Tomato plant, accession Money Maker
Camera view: vertical (180 deg); turntable rotation: 300 degrees
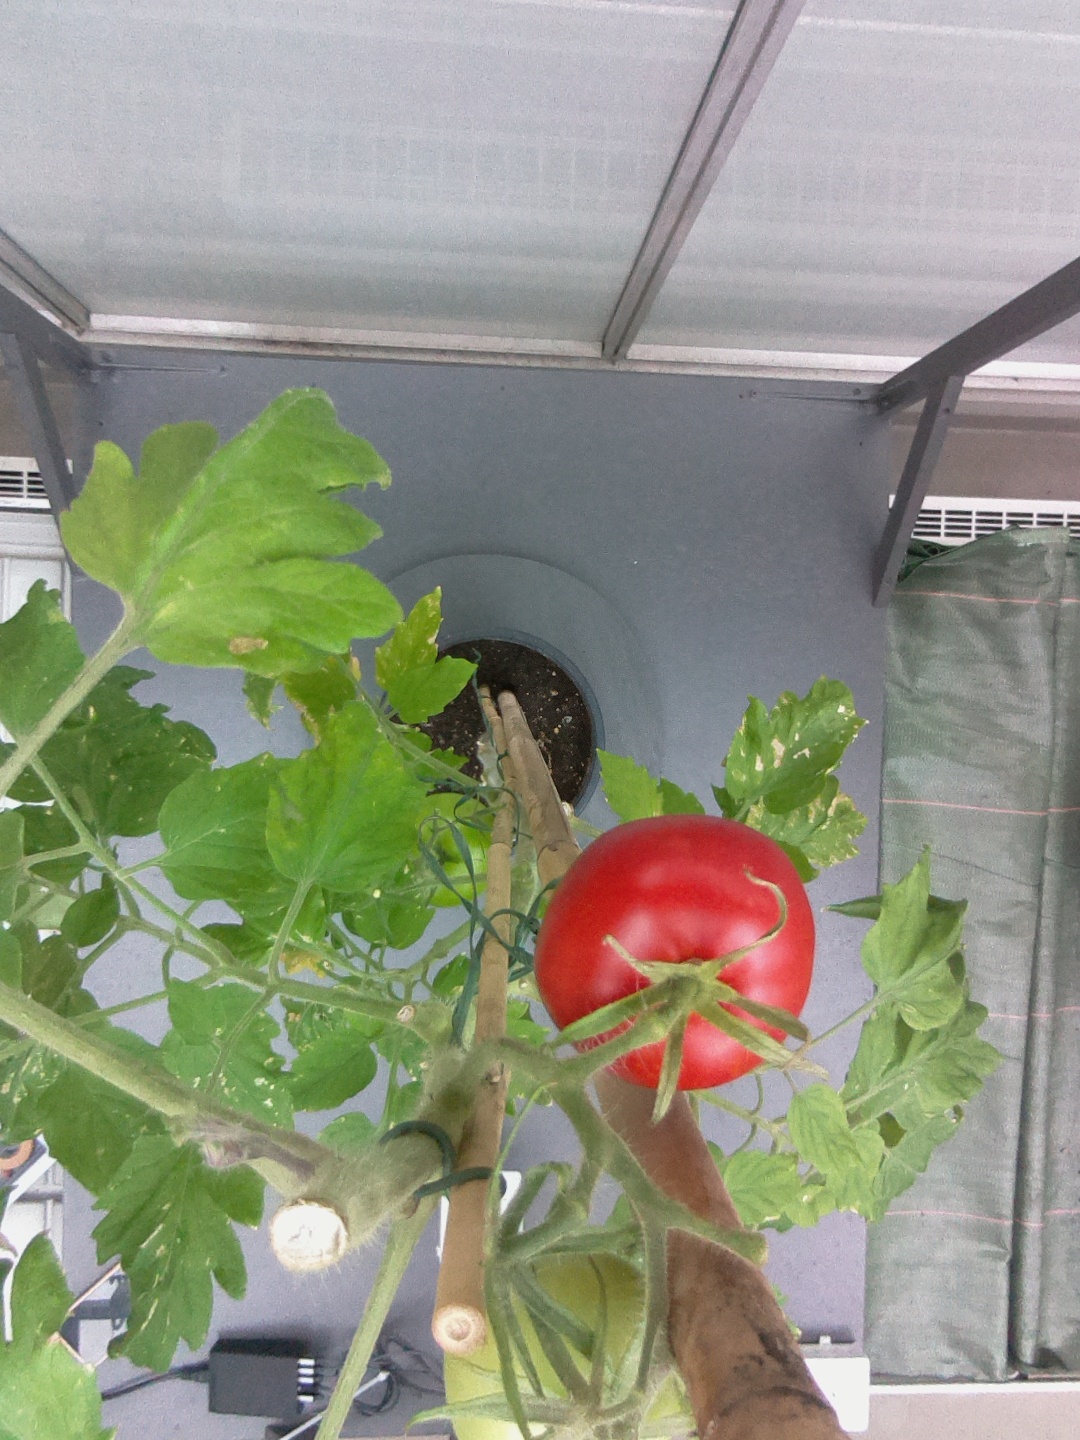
BBCH growth stage 85: 50%-60% of fruits show typical fully ripe color